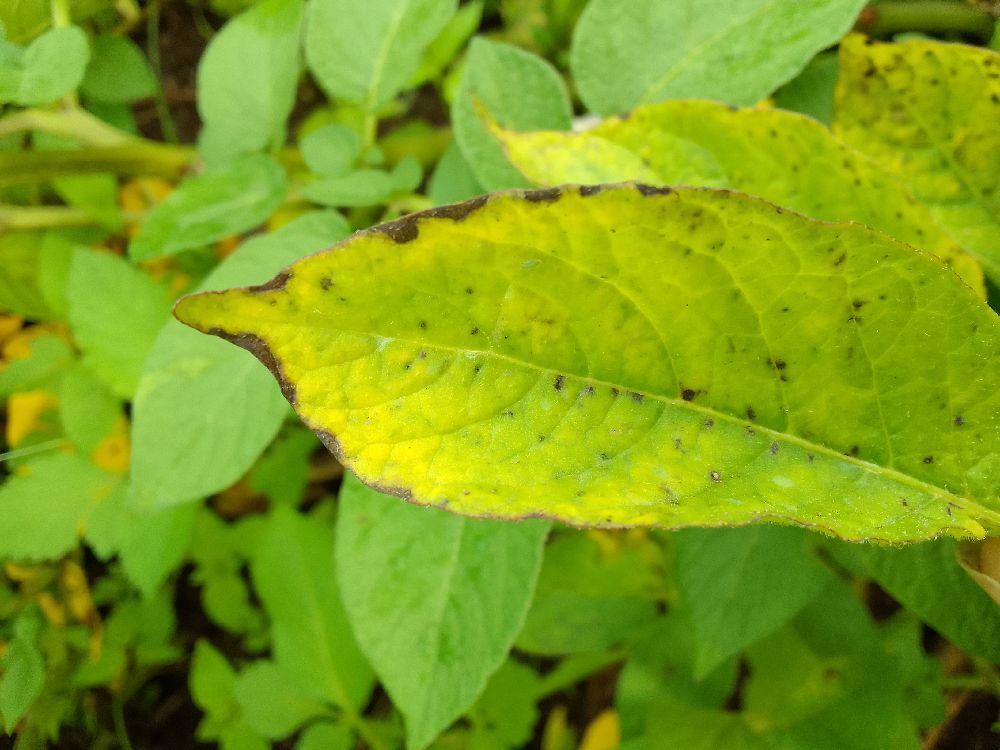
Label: Early blight